2016 Irish general election

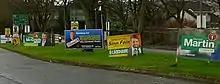
Election posters in Cork South-Central

The campaign officially began after the dissolution of Dáil Éireann on 3 February 2016 and lasted until polling day on 26 February 2016. During the campaign, official election posters are permitted in locations which would otherwise constitute litter; some candidates were reported to have illegally erected posters too soon. The Broadcasting Authority of Ireland's moratorium on election coverage lasted from 14:00 on 25 February 2016 until polls had closed.